Deinocheirus

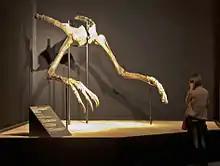
Holotype specimen MPC-D 100/18 on exhibit in CosmoCaixa

The 2014 study defined Deinocheiridae as a clade including all taxa with a more recent common ancestor with "Deinocheirus mirificus" than with "Ornithomimus velox". The three members share various anatomical features in the limbs. The 2014 cladogram suggested that ornithomimosaurians diverged into two major lineages in the Early Cretaceous: Deinocheiridae and Ornithomimidae. Unlike other ornithomimosaurians, deinocheirids were not built for running. The anatomical peculiarities of "Deinocheirus" when compared to other, much smaller ornithomimosaurs, can largely be explained by its much larger size and weight. Deinocheirids and the smaller ornithomimids did not have teeth, unlike more primitive ornithomimosaurs. In 2020, the deinocheirid "Paraxenisaurus" from Mexico was named, making it the first member of the group known from North America. Its describers suggested deinocheirids originated in Laurasia (the northern supercontinent of the time) or that they dispersed across polar regions in the Northern Hemisphere, and a similar interchange is also known to have occurred in other dinosaur groups with Asian affinities during the Campanian–Maastrichtian ages. This study also found "Harpymimus" to be a basal deinocheirid, while placing "Beishanlong" just outside the group, as a basal ornithomimosaur.